Koduku

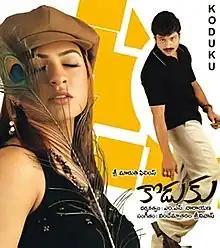
DVD cover

Koduku is a 2004 Indian Telugu-language action drama film directed by M. S. Narayana. The film stars his son, Vikram (in his film debut), Aditi Agarwal and Mounika.